La Guajira Department

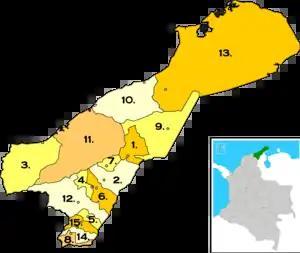
Municipalities of La Guajira Department. Municipality and city of Riohacha highlighted in dark gray and red respectively.

In 1903, the Capuchin Friars began building orphanages for Wayuu children, beginning with the La Sierrita Orphanage built in the Sierra Nevada de Santa Marta mountains. The San Antonio Orphanage, located by the Calancala River, was built in 1910, and the Nazareth Orphanage, in the Serranía de Macuira mountains, in 1913. The orphanages had influence over the rancherías of Guarrachal, El Pájaro, Carazúa, Guaraguao, Murumana, Garra Patamana, and Karraipía. The Nazareth Orphanage had some control over the rancherías of Taroa, Maguaipa, Guaseipá, and Alpanapause. The friars frequently visited the settlements, inviting the people to attend mass. Wayuu children in the orphanages were educated in traditional European customs. Conflicts between the Wayuu people and the Colombian government have decreased since then. In 1942, Uribia celebrated Christmas and New Year's Eve for the first time .